Battle of Gadara

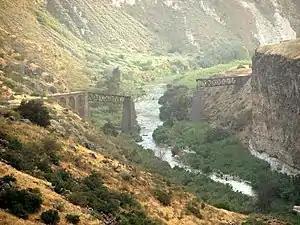
View of the Yarmouk River.

After the death of the Nabataean king Aretas II in 96 BC, his son Obodas I rose to power. Around 93 BC, Obodas managed to ambush Jannaeus and his forces in a hilly area where Jannaeus was "lucky to escape alive". The Nabataean army used a large number of camels to push the Hasmonean forces deep into a valley. The area surrounding the Yarmouk River is thought to be the location of this engagement.